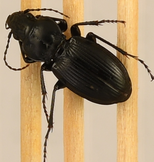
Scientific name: Cyclotrachelus torvus
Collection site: Northern Great Plains Research Laboratory NEON (NOGP), plot NOGP_012